Edenbridge (band)

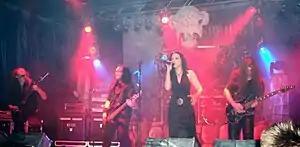
Edenbridge performing in 2008. L–R: Sebastian, Bindig, Edelsbacher, Lanvall

Edenbridge is an Austrian symphonic metal led by songwriter Arne "Lanvall" Stockhammer and fronted by soprano singer Sabine Edelsbacher. Established in 1998, the band has released eleven studio albums so far.